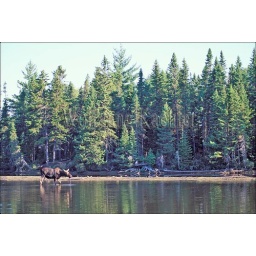
Usa, maine, moosehead lake near rockwood, socatean stream, moose cow in river feeding